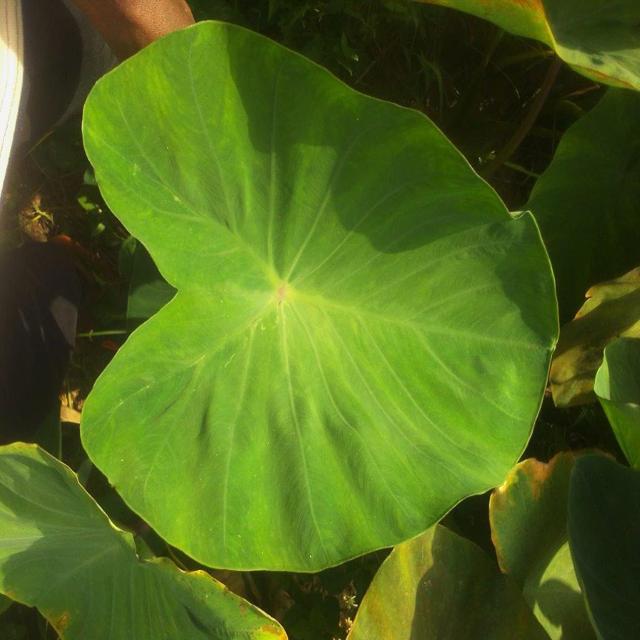
Label: Healthy